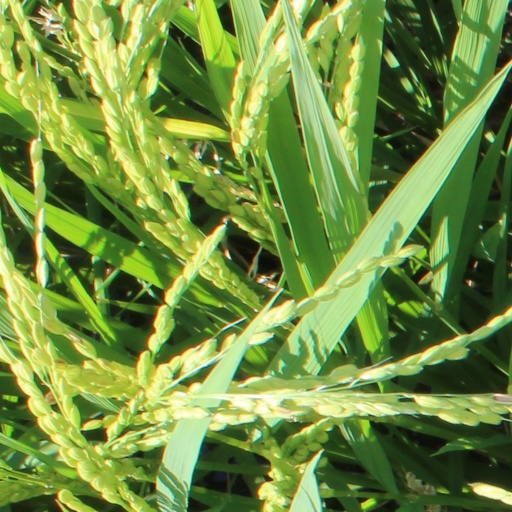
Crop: rice